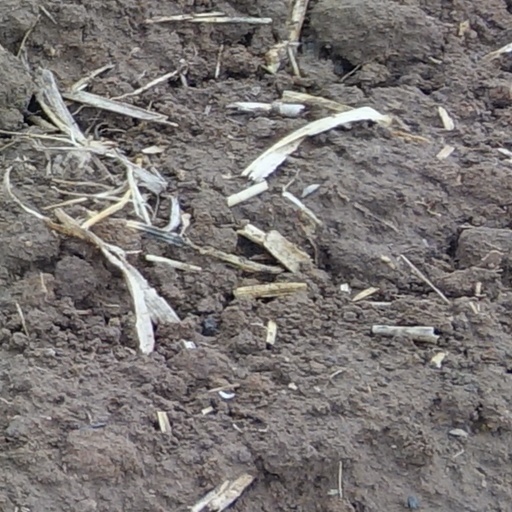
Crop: wheat